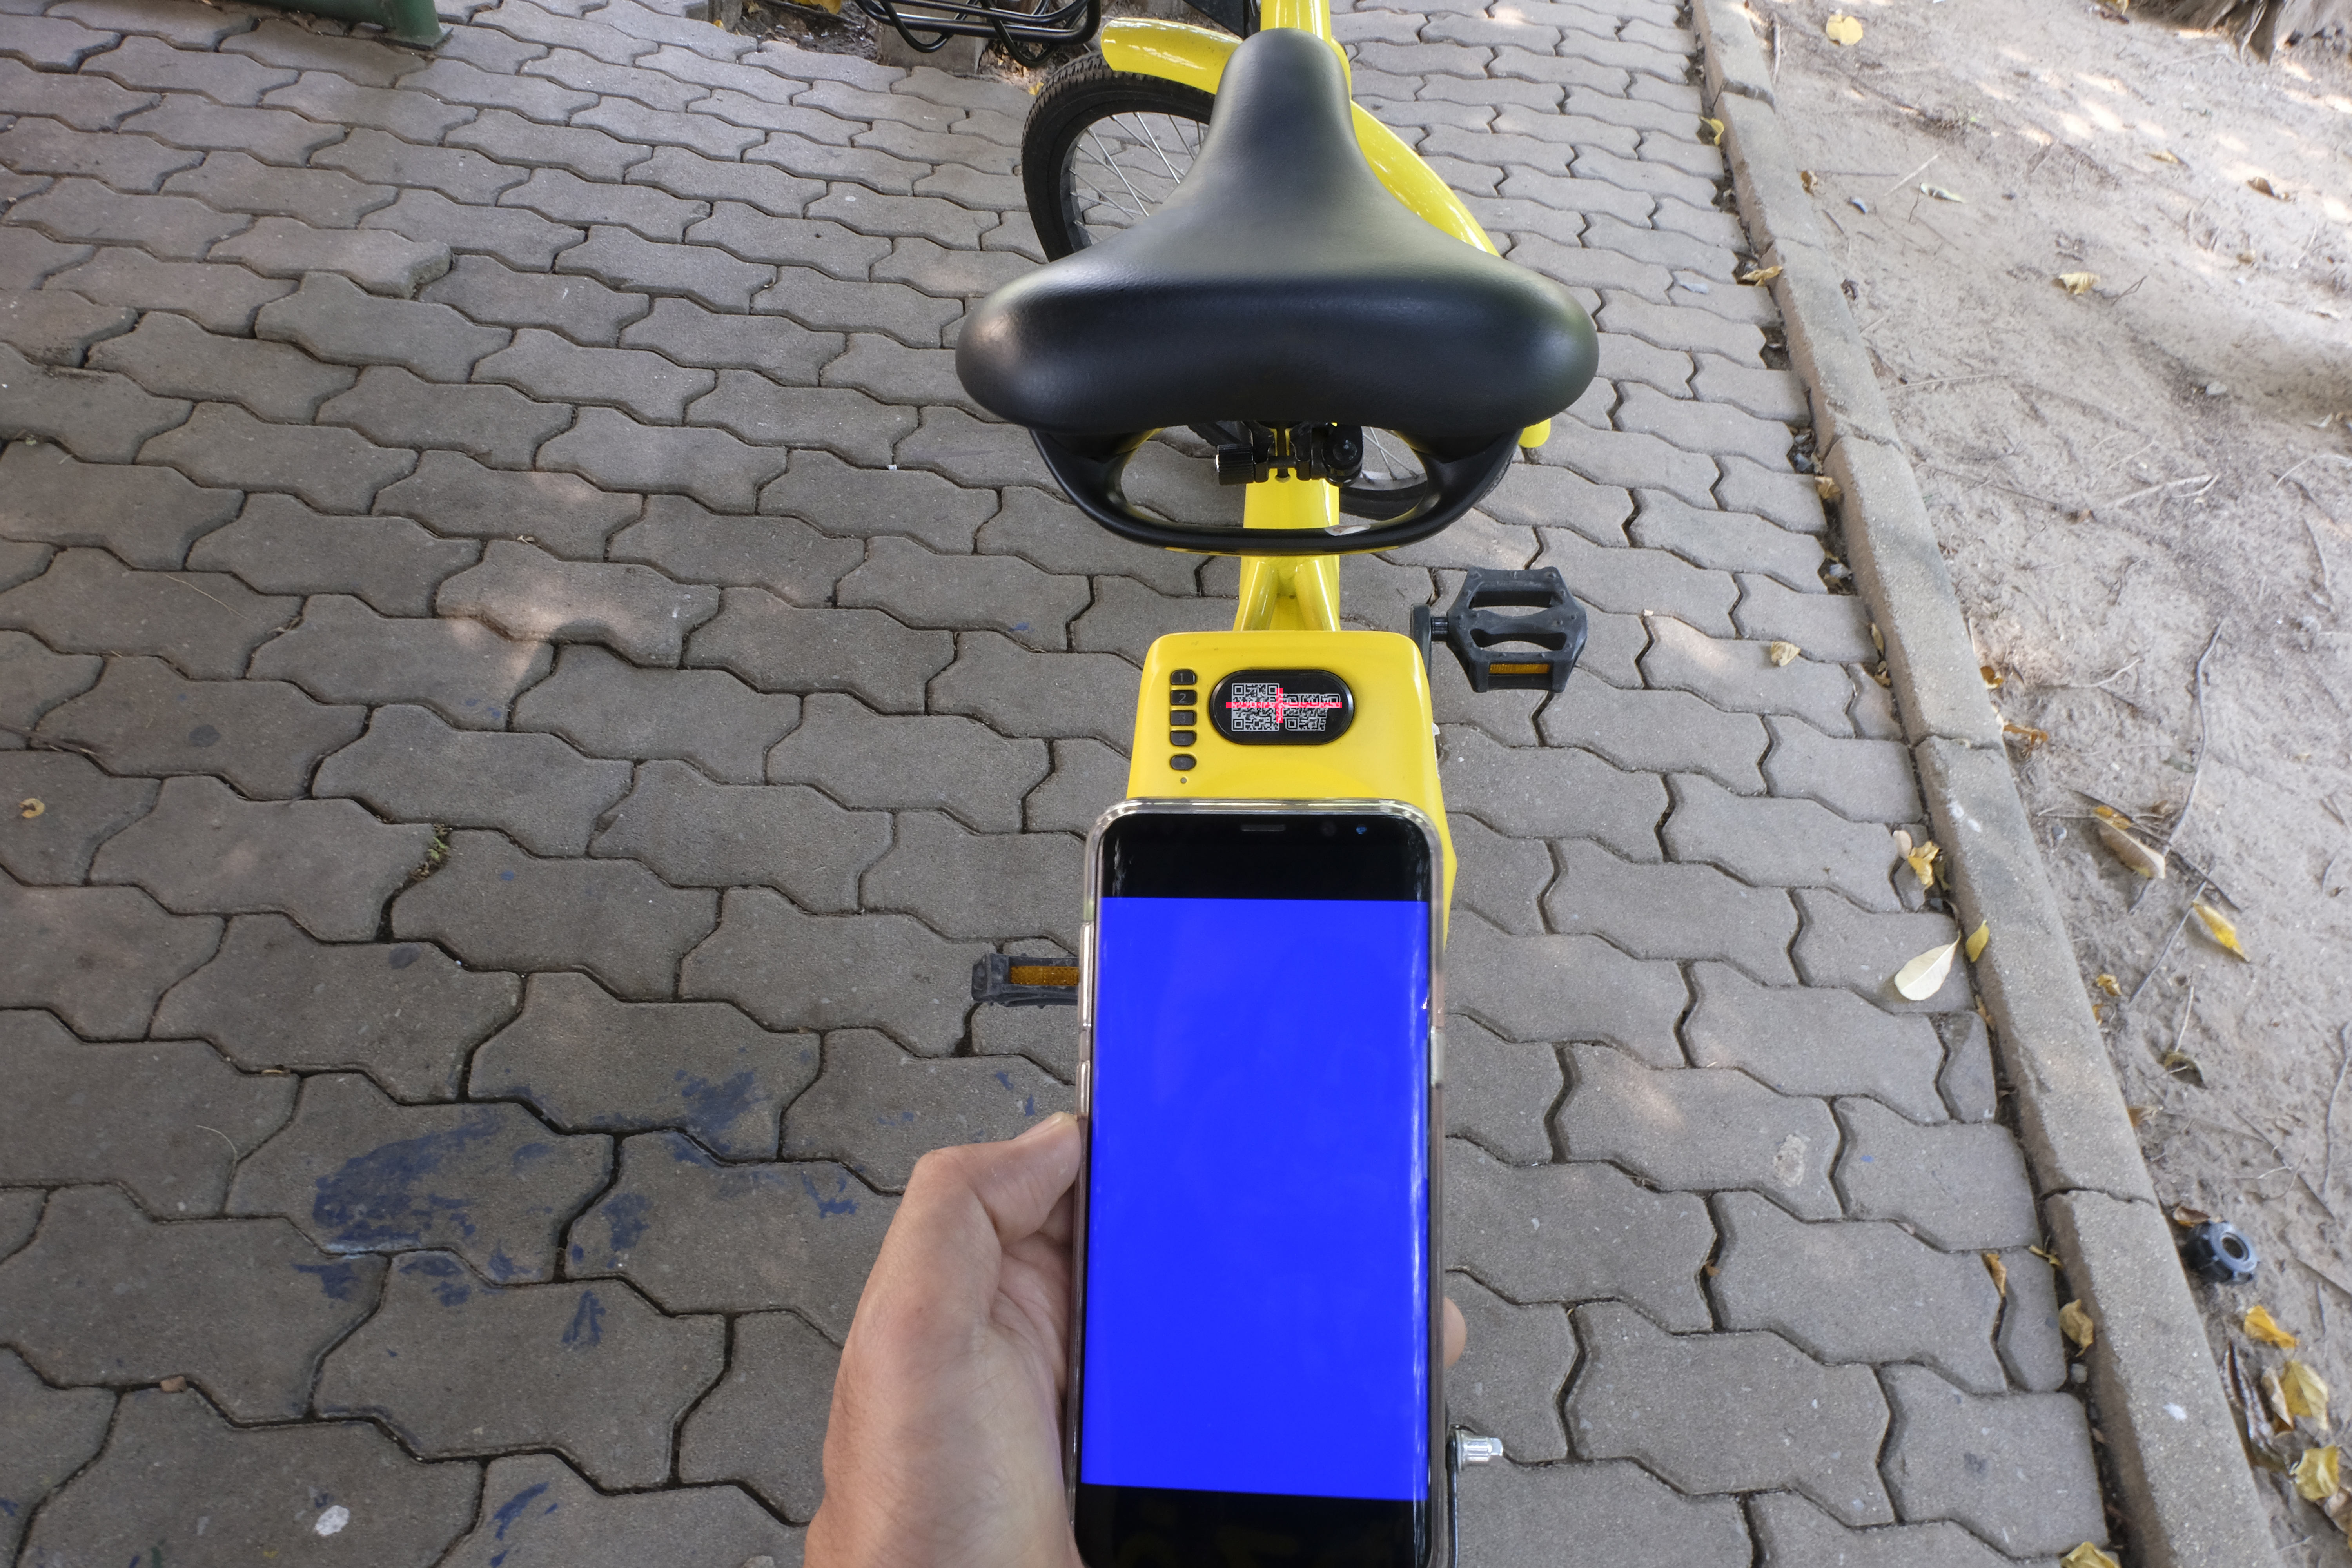
abstract, advertising, backdrop, background, banking, beautiful, blank, blue, bright, business, button, cell, cellular, communication, concept, decoration, design, display, effect, electronics, female, finger, glitter, glowing, hand, heaven, holding, illumination, intelligence, internet, light, mobile, modern, people, phone, play, screen, shopping, sky, smart, summer, technology, telephone, touch, use, wallpaper, white, winter, wireless, woman, yellow, bicycle accessory, vehicle, bicycle part, bicycle